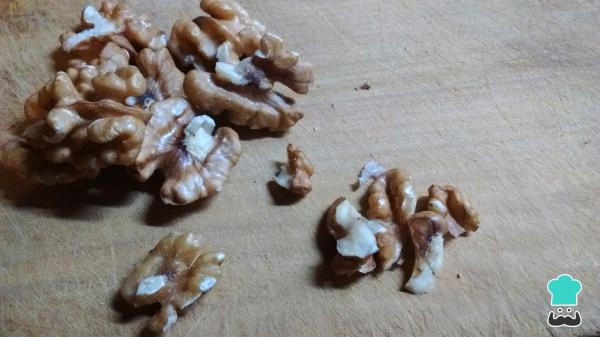
Pica las nueces un poquito gruesas para que se noten y reserva las empanadas de roquefort y nuez.